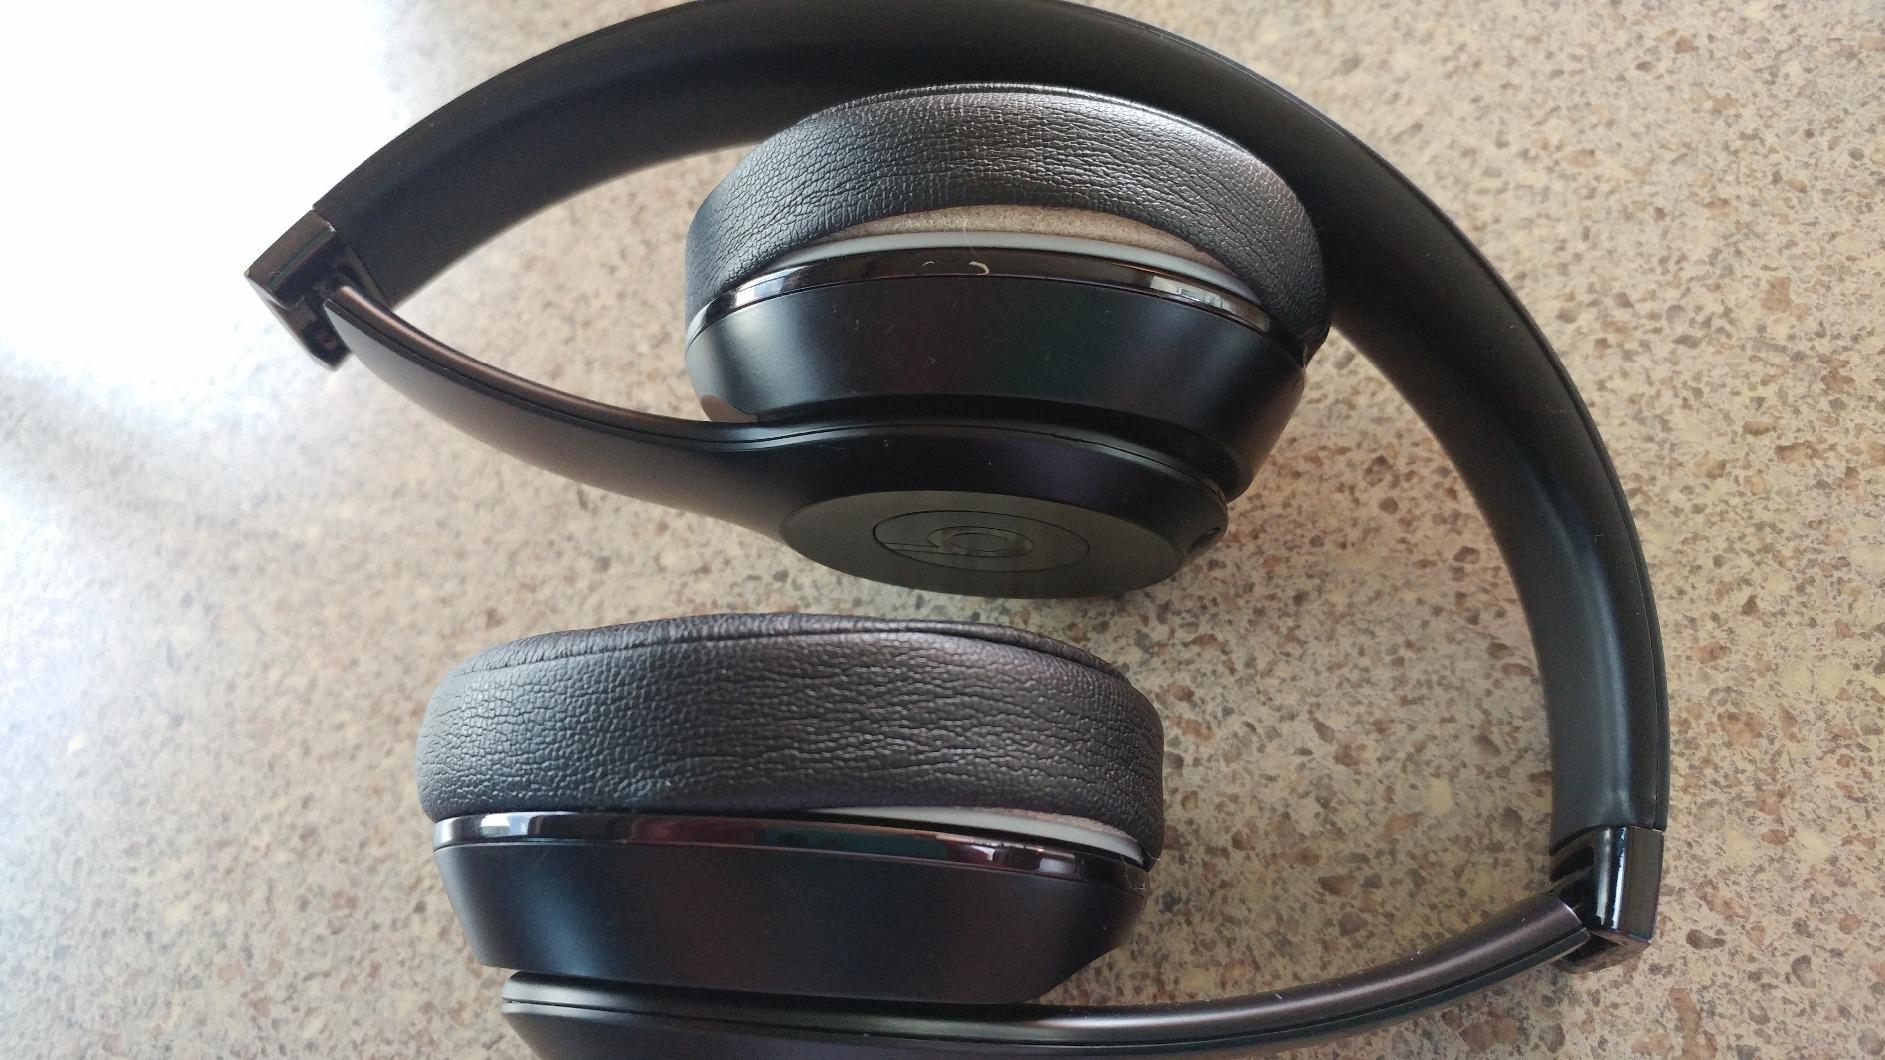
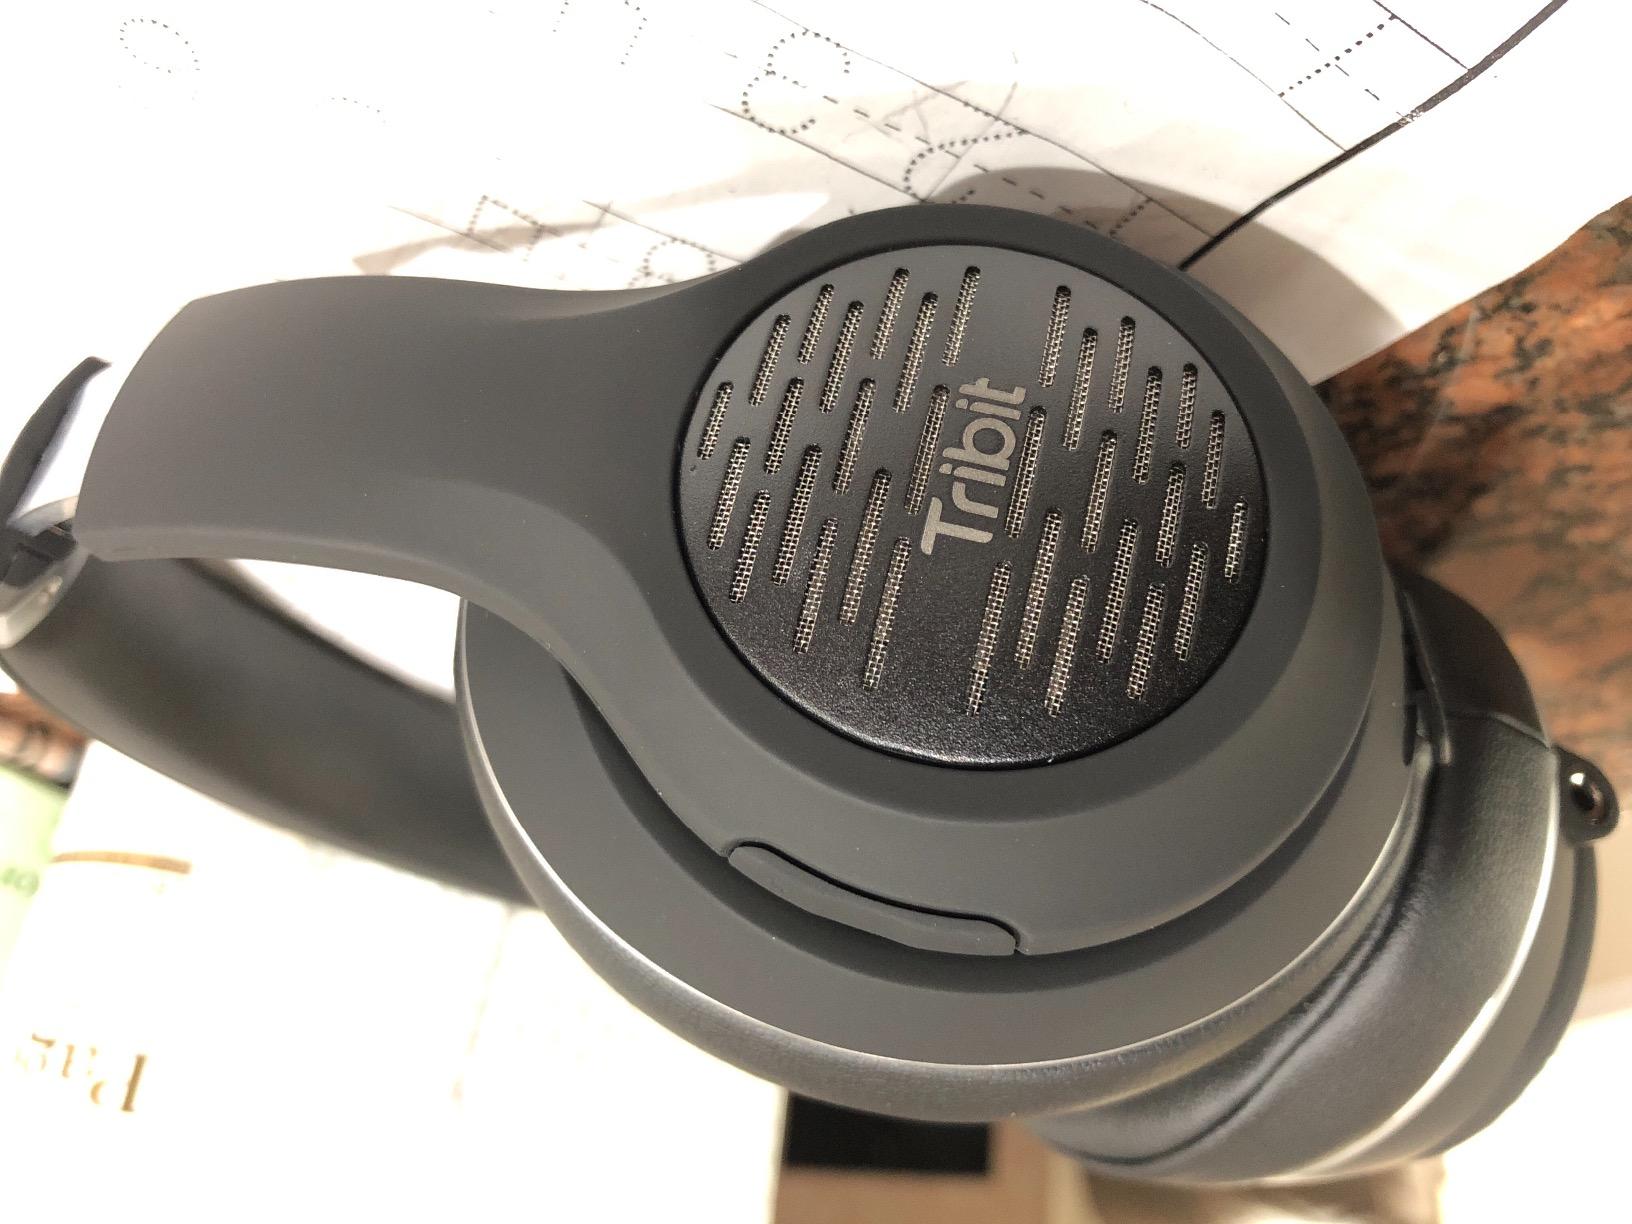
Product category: headphones
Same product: no